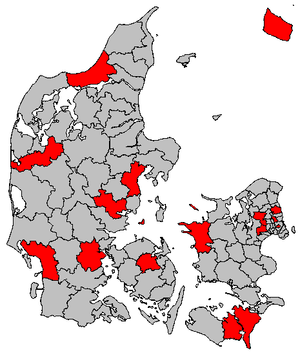
Overenskomstsstrejkerne i 2008 / Strejkerne / Pædagogerne
De 15 kommuner, hvor pædagogerne i BUPL strejker.
Kommuner hvori pædagoger i BUPL strejkede i foråret og sommeren 2008
Overenskomstsstrejkerne i 2008 er en serie af strejker, der opstod i foråret 2008, efter at flere overenskomstforhandlinger brød sammen i Forligsinstitutionen. Det var planen at forhandlingerne om overenskomsterne skulle have været afsluttet allerede med udgangen af februar. Fag og Arbejde og Sundhedskartellet startede begge sine strejker 16. april. Siden fulgte pædagogerne i BUPL efter 19. maj. Sundhedskartellet og FOA krævede som udgangspunkt lønforhøjelser på 15 %, men arbejdsgiversiden, Danske Regioner og KL, ville kun gå med til 12,8%. I alt var ca. 75.000 offentligt ansatte udtaget til strejke.